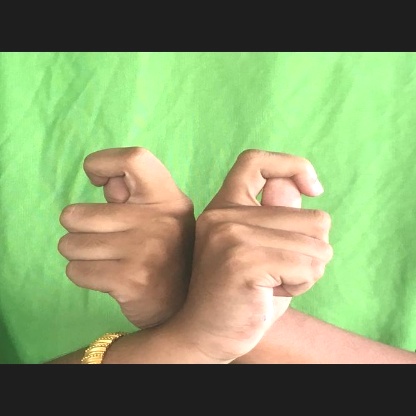
Mudra: Berunda